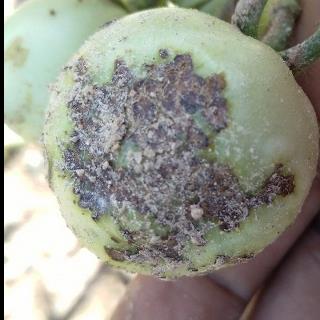
Crop: Tomato
Condition: alternaria-d